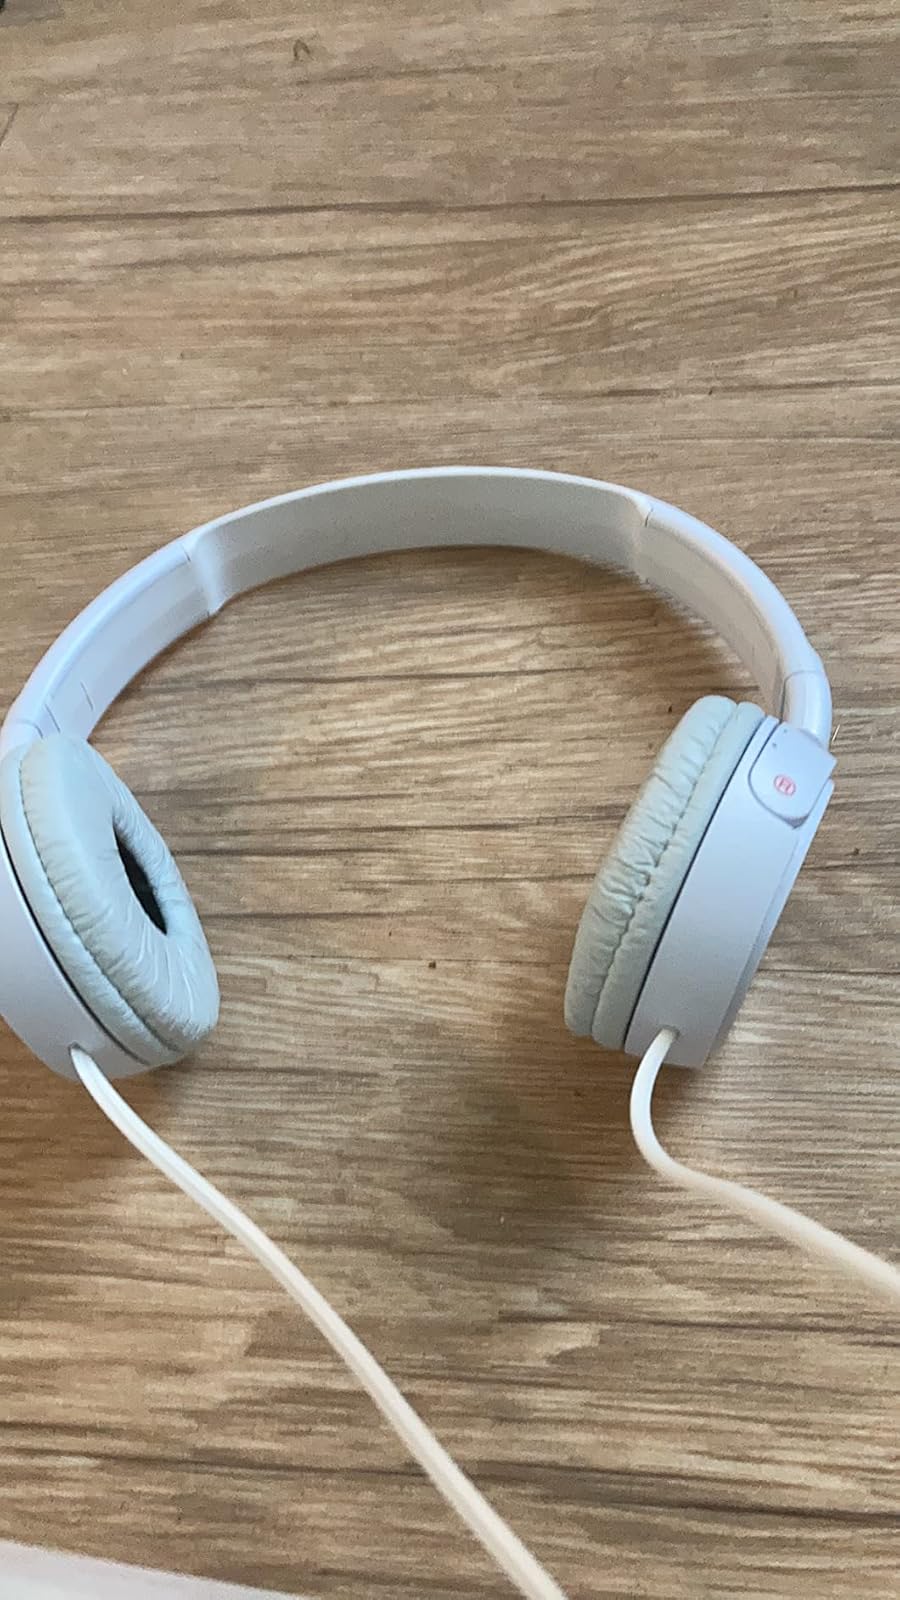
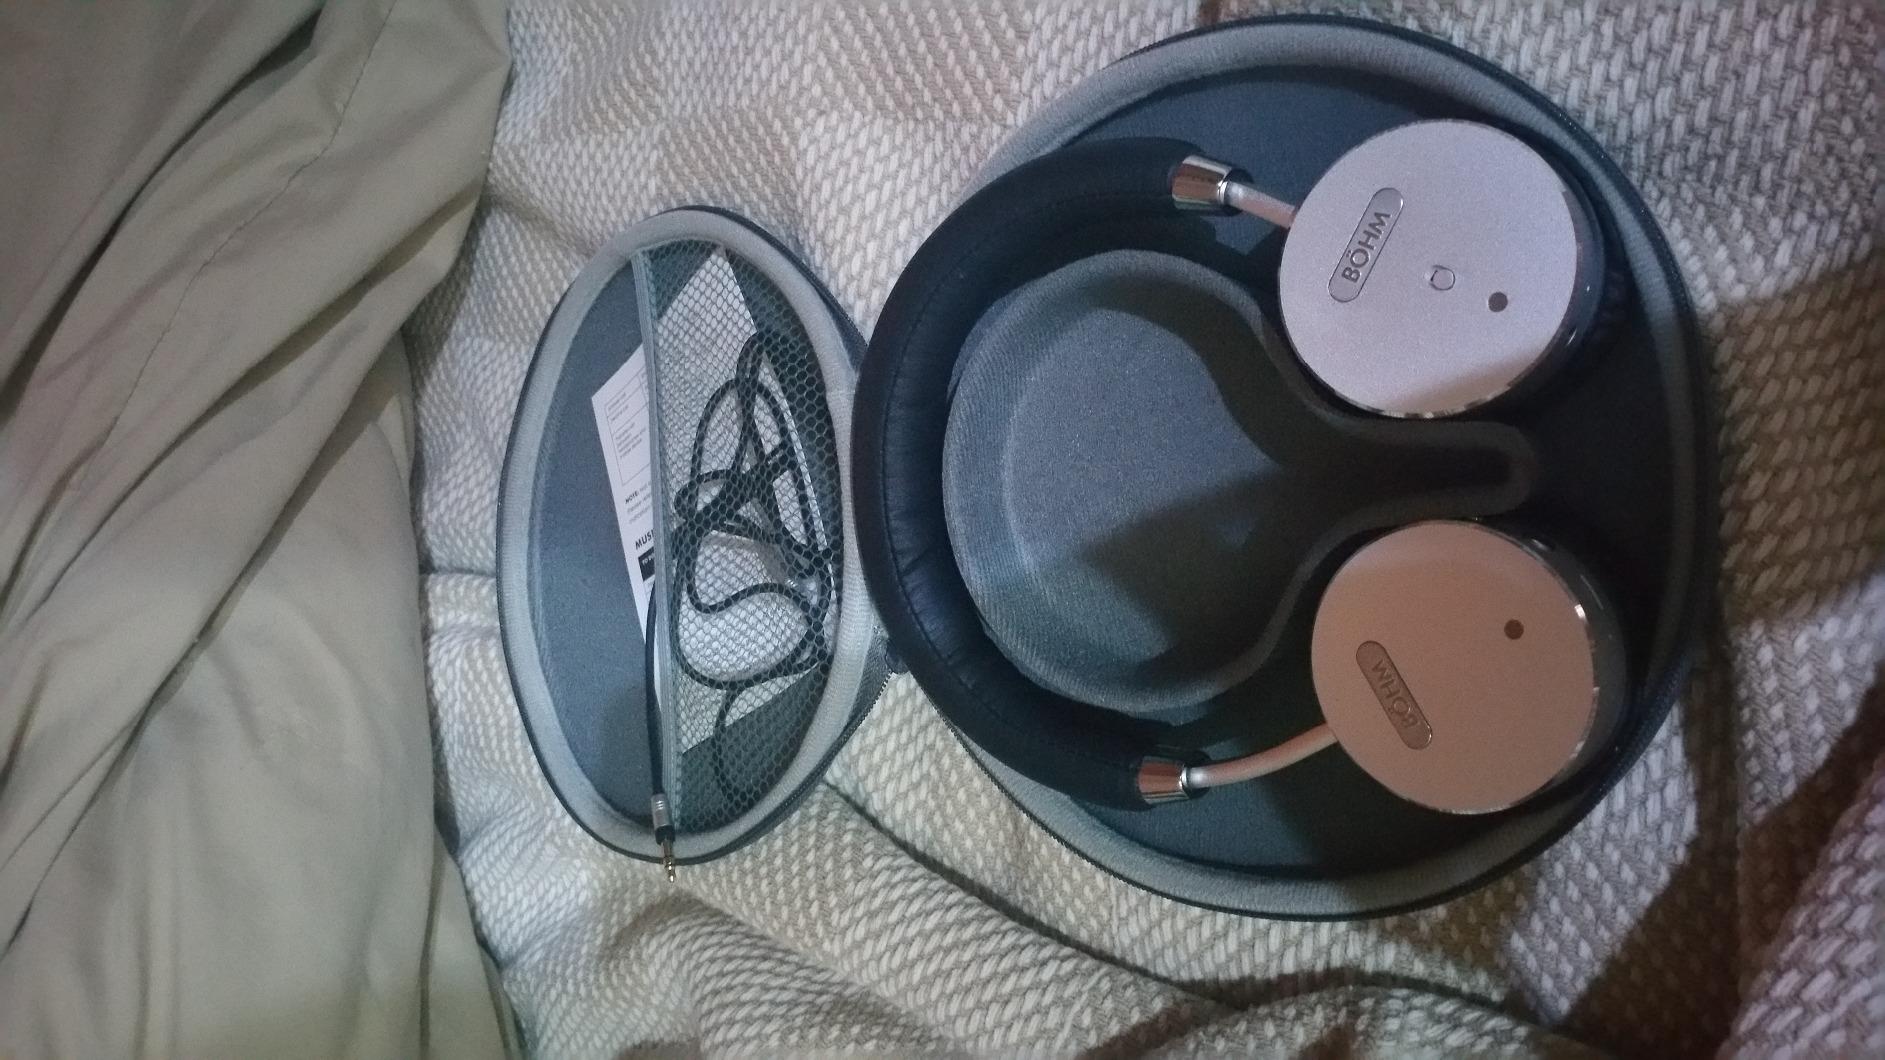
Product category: headphones
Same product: no